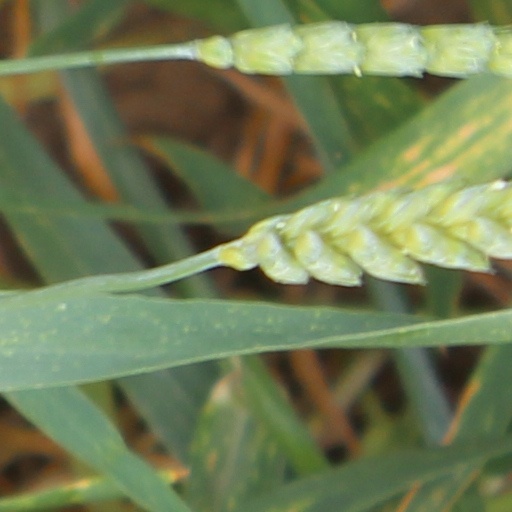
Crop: wheat